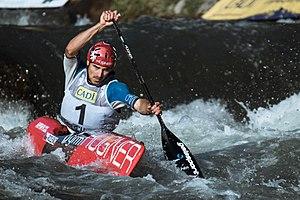
Ondřej Rolenc durant le championnat du monde 2019 de canoë de descente à La Seu d'Urgell, Espagne.